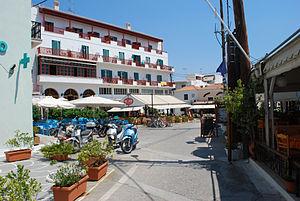
Rue à Spetses.